Driving licence in Mexico

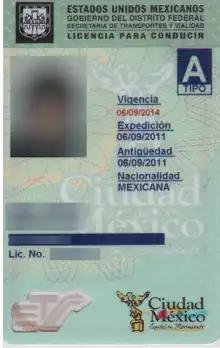
The front of a Mexico City type "A" driving licence (vehicles under 3.5t and motorbikes).

In Mexico, it is each state's responsibility to regulate driving in their respective jurisdiction, and therefore each state issues their own driving licence. Drivers need to demonstrate residence in most states in order to acquire that state's licence, although some offer visitor licenses. All states recognise each other's licence.